Answer in natural language. Considering the relative positions, is brown wooden table (marked A) to the left or right of natural wood threedrawer dresser (marked C)? Choose between the following options: right or left
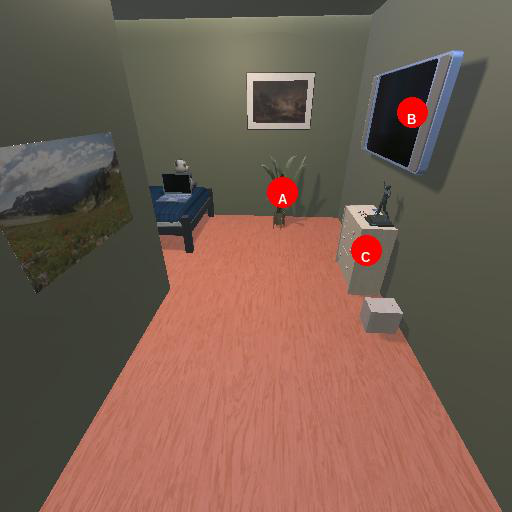
<answer>left</answer>